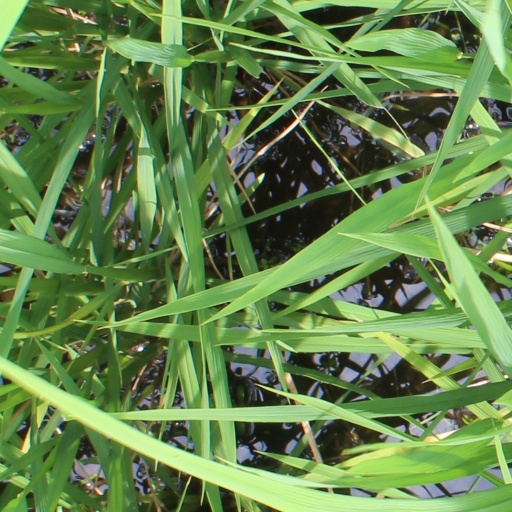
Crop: rice